Ebbets Field

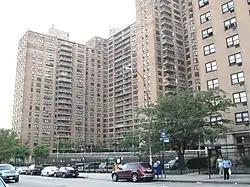
Ebbets Field Apartments in 2008

The first game played was an inter-league exhibition game against the New York Yankees on April 5, 1913, played before an overcapacity of 30,000 fans, with 5,000 more who had arrived but were not able to get in. After a loss against the Yankees in another exhibition game on April 7 in front of about 1,000 fans on a very cold day, the first regular season game was played on April 9 against the Philadelphia Phillies, with Brooklyn losing, 1–0.